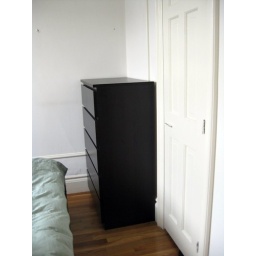
closet, chest of drawers (additional storage in dining area includes another closet and an alcove with built-in drawers and glass shelves)